Question: Please indicate a possible affordance area of the jump_skateboard that can be used for stepping on
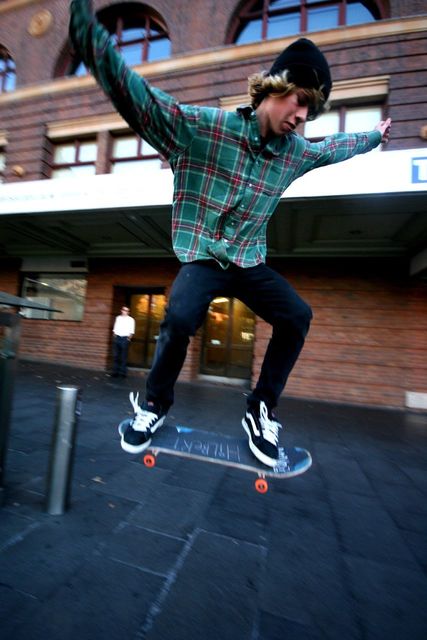
Answer: [107.143, 416.143, 319.393, 497.143]